HMC Valiant

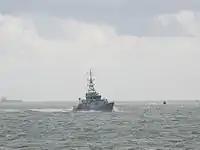
HMC "Valiant" in the Solent on 23 October 2008

"Valiant" is fitted with twin Caterpillar 3516B DI-TA Elec engines driving twin 4-bladed controllable-pitch propellers through a pair of 3.5:1 reduction gearboxes. The total installed power of giving a top speed of . A single Promac bow thruster is installed for slow speed manoeuvring in confined spaces. Electrical power is supplied by a pair of 106kWA generators.